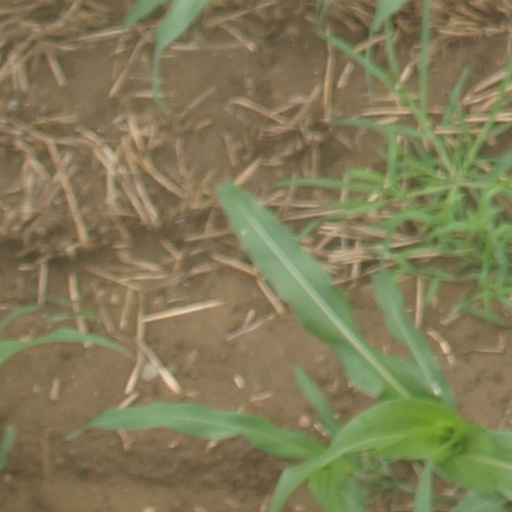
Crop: maize; corn